Cedar waxwing

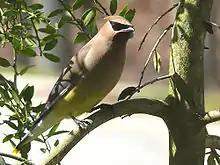
In the branches of a weeping holly tree

The flight of waxwings is strong and direct, and the movement of the flock in flight resembles that of a flock of small pale European starlings. Cedar waxwings fly at and fly at an altitude of .